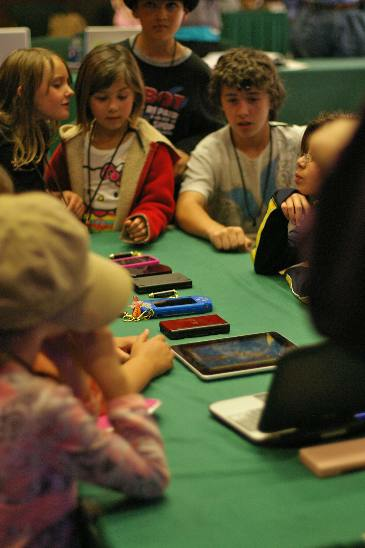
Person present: Yes